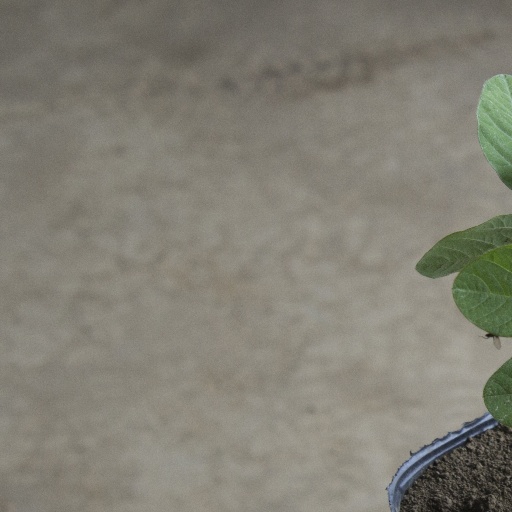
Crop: soybean